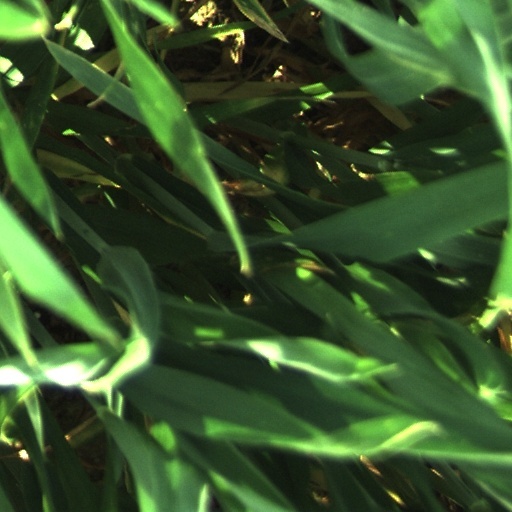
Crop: wheat